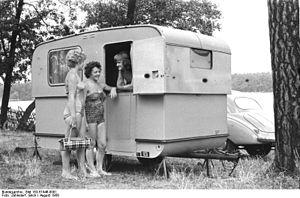
Les vacances sont une période pendant laquelle une personne cesse ses activités habituelles.